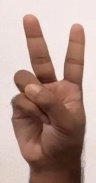
ASL sign: V